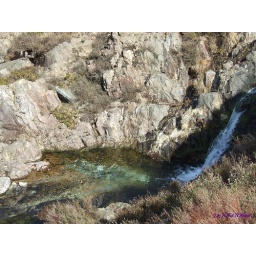
I was amazed at just how clear the water was in this small river that feeds Llyn Cwm Dulyn.